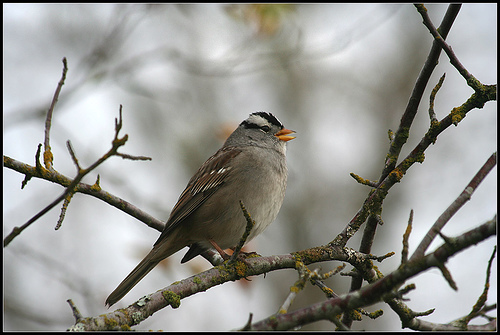
this small perching bird is gray-brown with brown and white wings, a stout orange bill, and a black and white striped crown, superciliary, and eyebrow.
this bird has a gray belly and breast with a black superciliary and short pointy bill.
this is a grey bird with a brown wing and an orange beak.
this bird is grey with black on its head and has a very short beak.
this bird is grey and brown in color with a small orange beak, and white eye rings.
a medium sized bird with a small bill, and a grey breast
this bird has wings that are gray and has a yellow bill
this interesting bird has an orange beak, and a grey body and back.
the bird has an orange bill and a brown, gray belly.
this bird has a short yellow bill, with a grey breast.
Species: White Crowned Sparrow